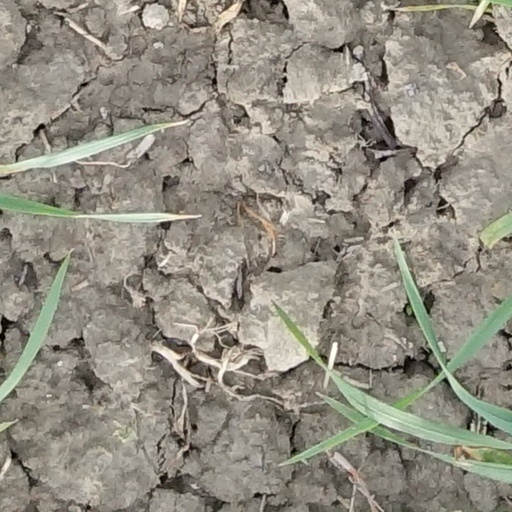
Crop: wheat